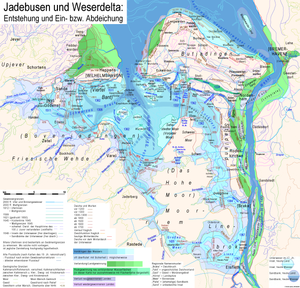
Développemet de la Baie de Jade et le delta temporaire de la Weser. Español: Desarrollo de la Bahía de Jade y del delta interino del rio Weser.